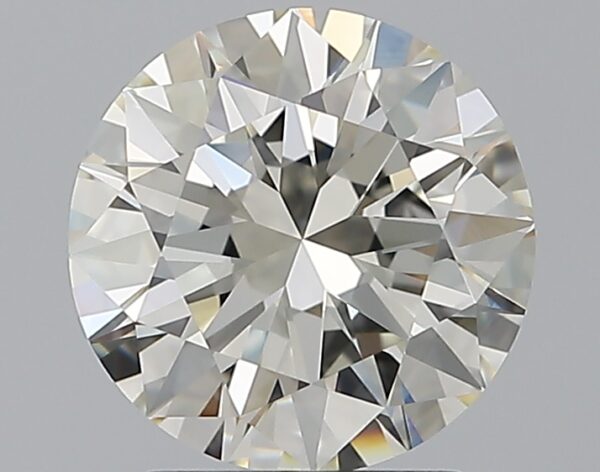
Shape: round
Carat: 2
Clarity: VVS1
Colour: K
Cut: EX
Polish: EX
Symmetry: EX
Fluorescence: M
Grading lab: GIA
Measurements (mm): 8.1 x 8.15 x 4.95